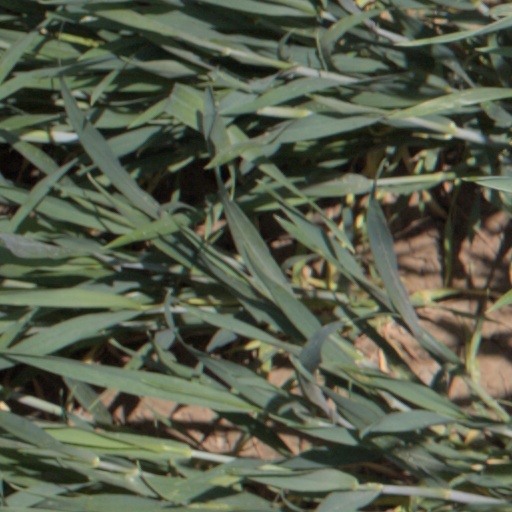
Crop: wheat